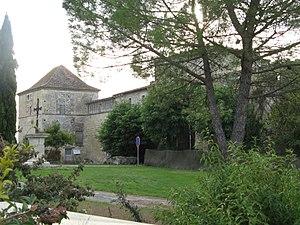
Cet article recense les monuments historiques du Gers, en France.
Lagarde ou Lagarde-Fimarcon est une commune française située dans le département du Gers en région Occitanie.